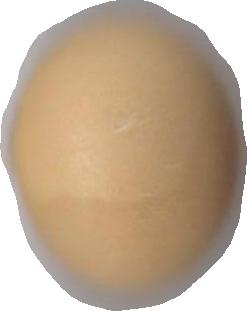
Variety: Grobogan